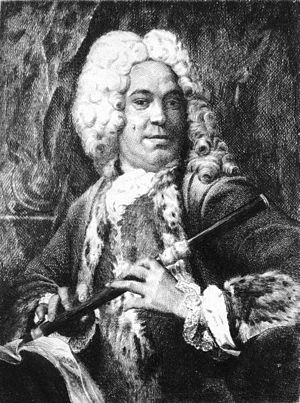
Michel de la Barre
Portræt som formodes at være af Michel de La Barre, anonym kunstner, privat samling.
Michel de la Barre var en fransk komponist og anerkendt fløjtenist kendt som værende den første til at udgive musik for solofløjte. Han spillede i Pariseroperaen, Musettes et Hautbois de Poitou samt Ludvig XIV's og Ludvig XV's hof.